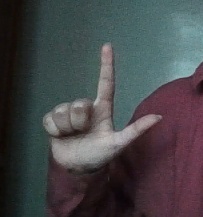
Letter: laam